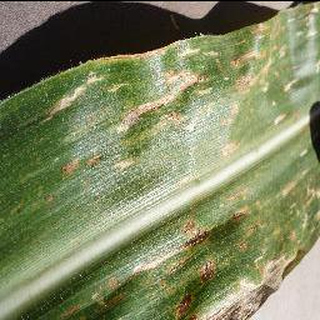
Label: corn_cercospora_leaf_spot